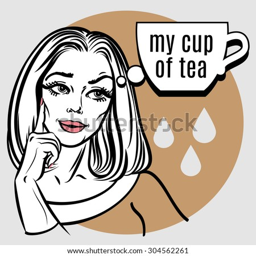
illustration of woman with the speech bubble .